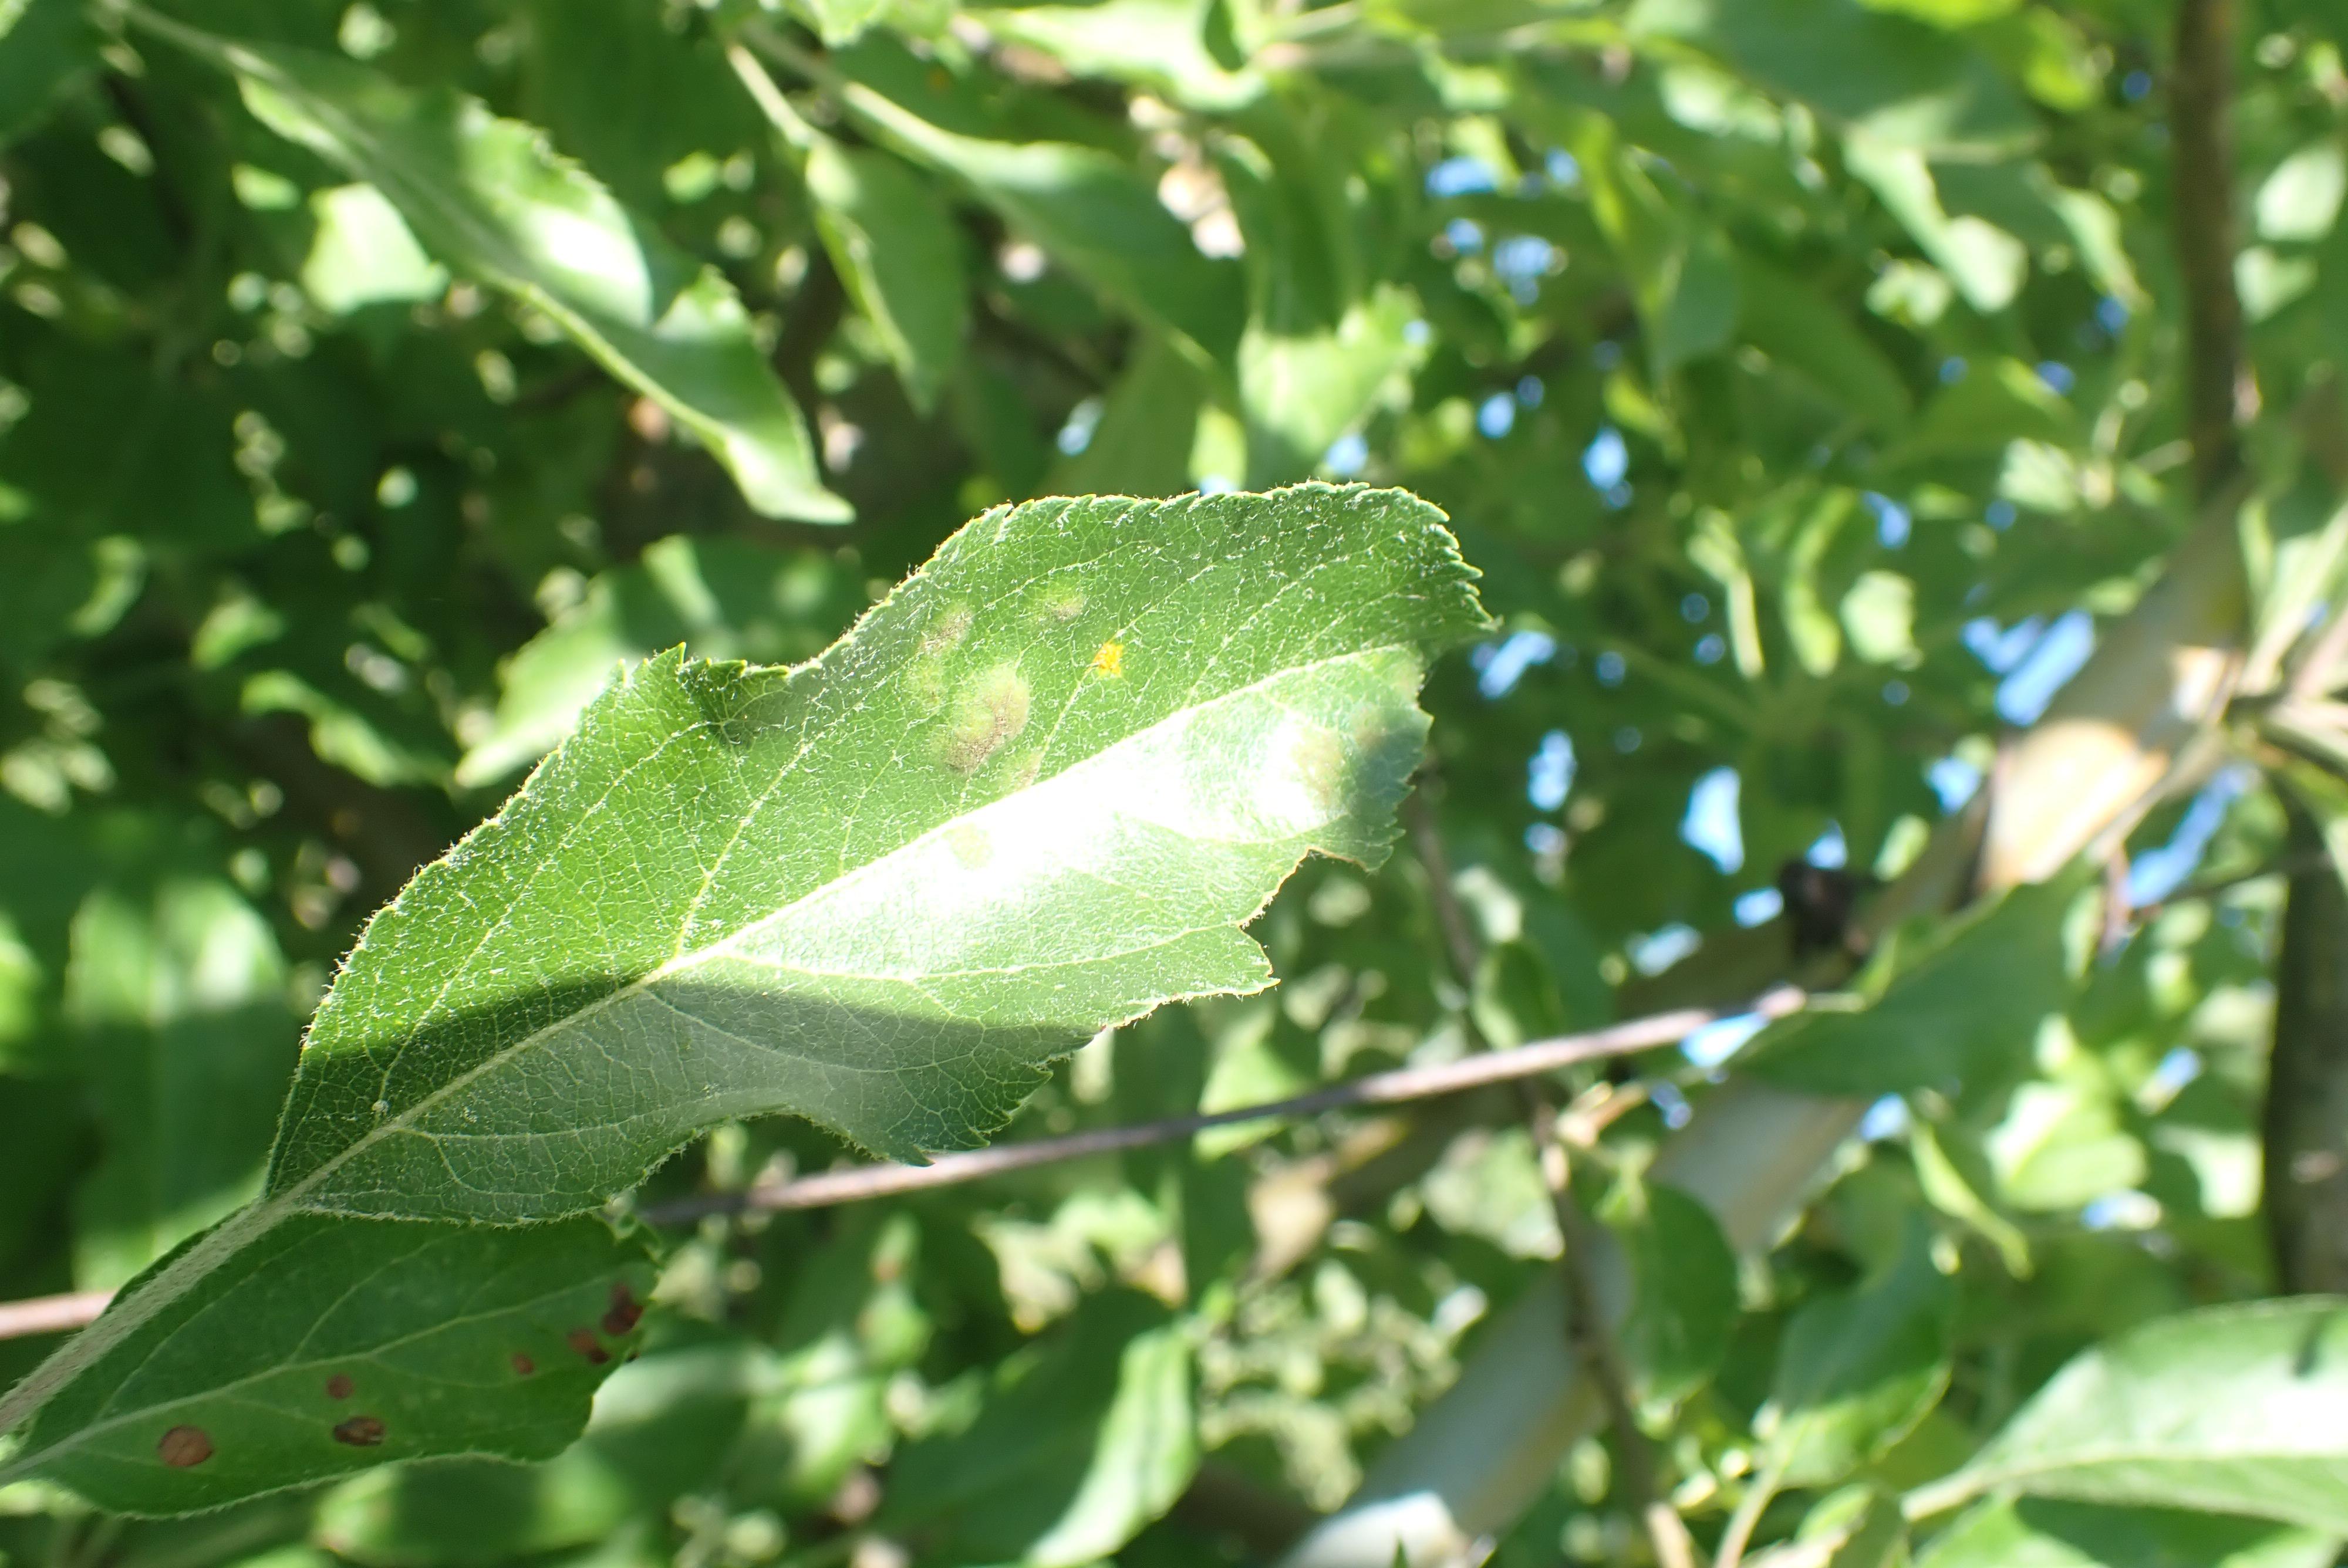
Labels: complex